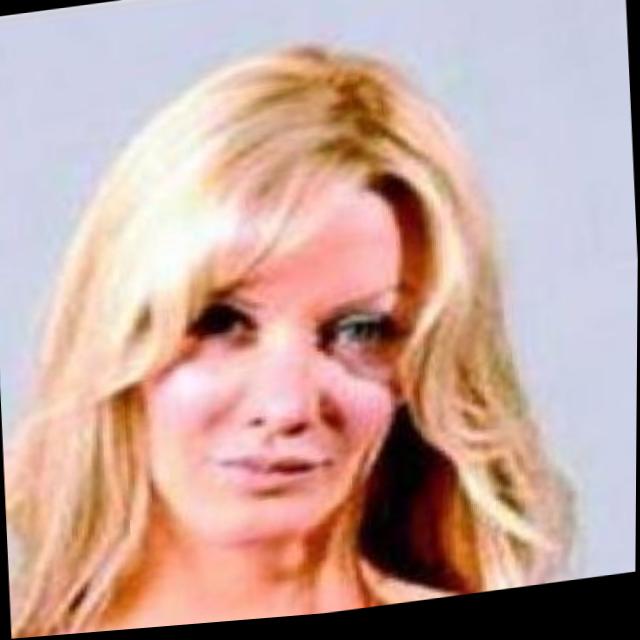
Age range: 45-64